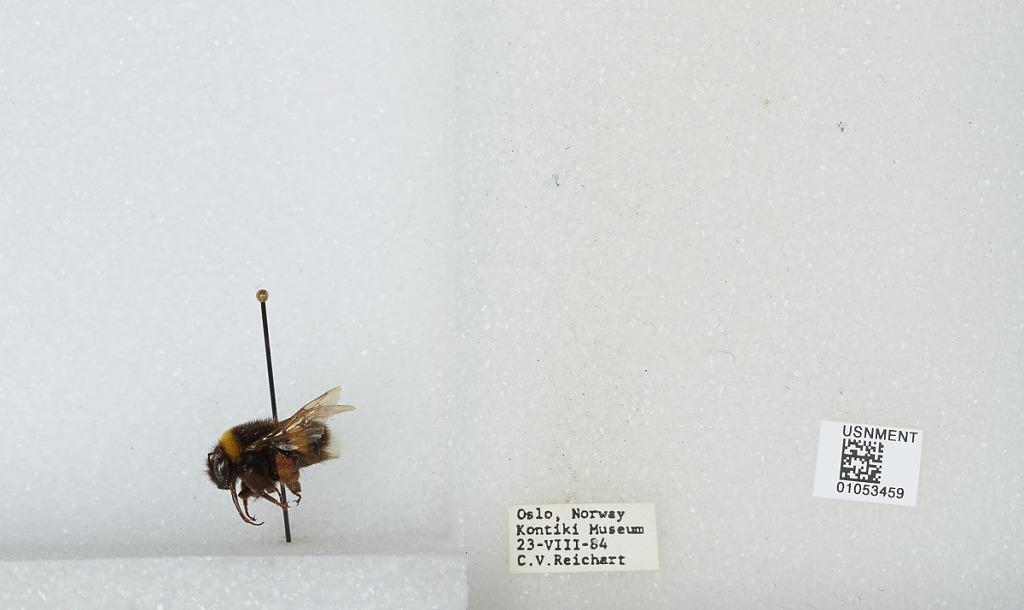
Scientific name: Bombus sp.
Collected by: C. Reichart
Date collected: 1984-8-23
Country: Norway
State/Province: Oslo
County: Oslo
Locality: Kon-Tiki Museum
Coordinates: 59.9035, 10.698